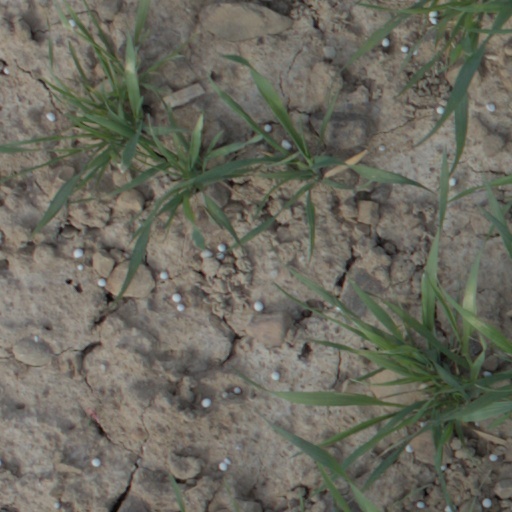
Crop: wheat